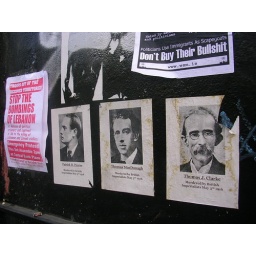
Flyers and signs pasted to a building in central Dublin.